Swapna Barman

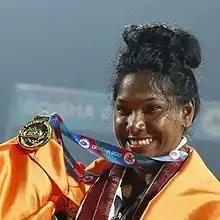

Swapna Barman (born 29 October 1996) is an Indian heptathlete. She won the gold medal at 2018 Asian Games and placed first in the Heptathlon at the 2017 Asian Athletics Championships. In August 2019, she was honoured with the Arjuna Award. In 2022, she took gold medals in the high jump and the heptathlon at the National Games of India.